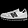
Label: Sneaker